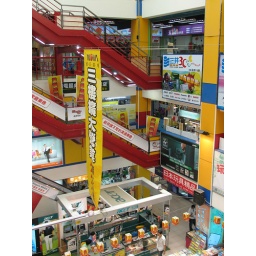
The Nova technology market in Chungli. Three floors of computer and techy stuff - a geek's dream!